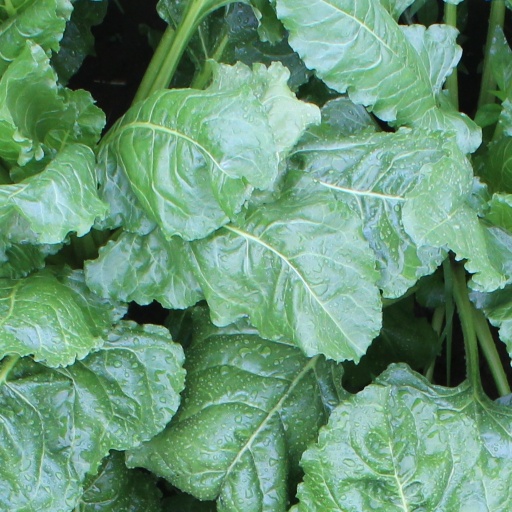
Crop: sugar beet